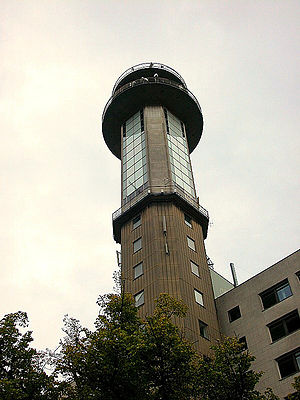
Borups Allé
Telefonhusets karakteristiske tårn
Borups Allé i København er trods sit navn en bred vej, der strækker sig over 3,1 km. fra Jagtvej og Rantzausgade i sydøst til Hareskovvej i nordvest, der senere udmunder i Hillerødmotorvejen. Strækningen forbinder således Nørrebro med Frederiksberg og Nordvestkvarteret/Utterslev.